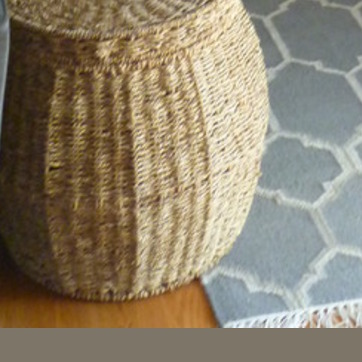
Material: other